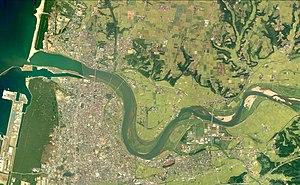
Japon, Noshiro
Le fleuve Yoneshiro est un cours d'eau du Japon qui traverse les préfectures d'Iwate et d'Akita. Long de 136 km, il prend sa source dans les monts Ōu et termine son parcours à Noshiro, où il atteint son embouchure en mer du Japon.